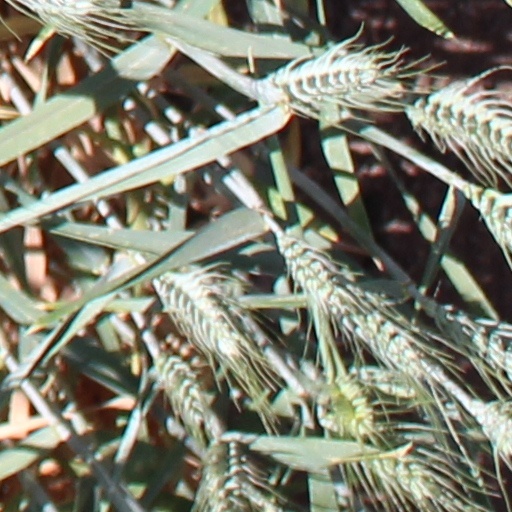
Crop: wheat